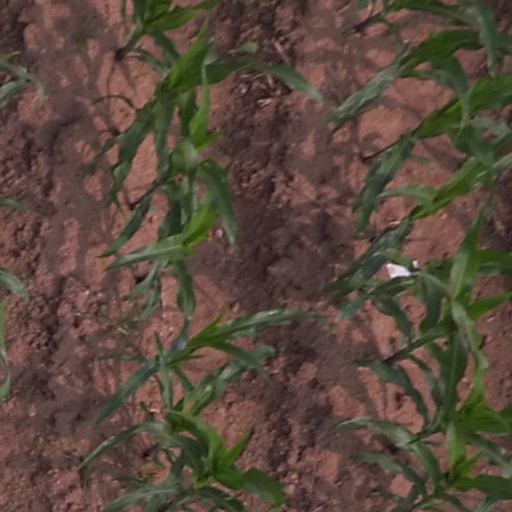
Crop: maize; corn